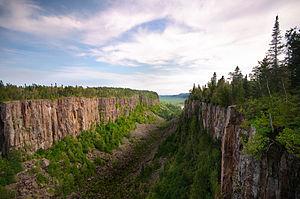
Cette liste de gorges comprend des gorges terrestres et sous-marinnes. Les gorges terrestres sont triés par continent, puis par pays.
La réserve naturelle provinciale Ouimet Canyon est une réserve naturelle de l'Ontario situé dans le district de Thunder Bay.